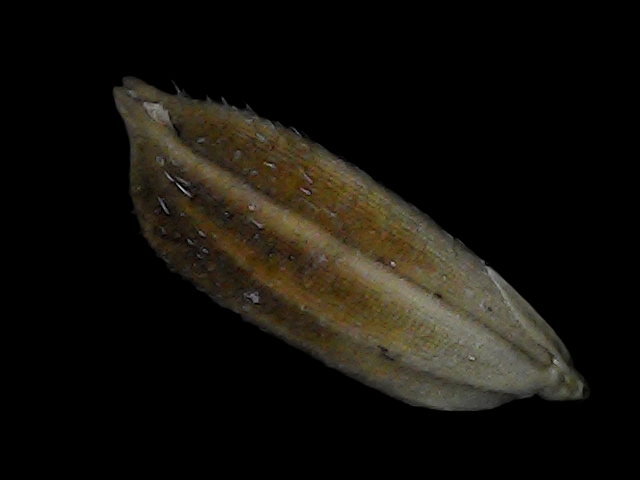
Rice variety: Bd91